Human rights in Finland

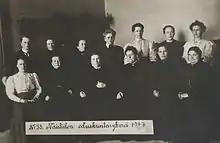
19 women were elected in the 1907 Finnish Parliamentary election

After New Zealand and Australia, Finland was the third nation to allow women to vote. In 1907, Finland was the first nation to allow women to vote and to also compete in a parliamentary election. The first female minister elected to the Parliament of Finland was Miina Sillanpää. She served as the Second Minister for Social Affairs in the 1926 to 1927 parliamentary term. Tarja Halonen, who served from 2000 to 2012, was the first female President of Finland.